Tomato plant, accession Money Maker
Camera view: tilt-top (135 deg); turntable rotation: 210 degrees
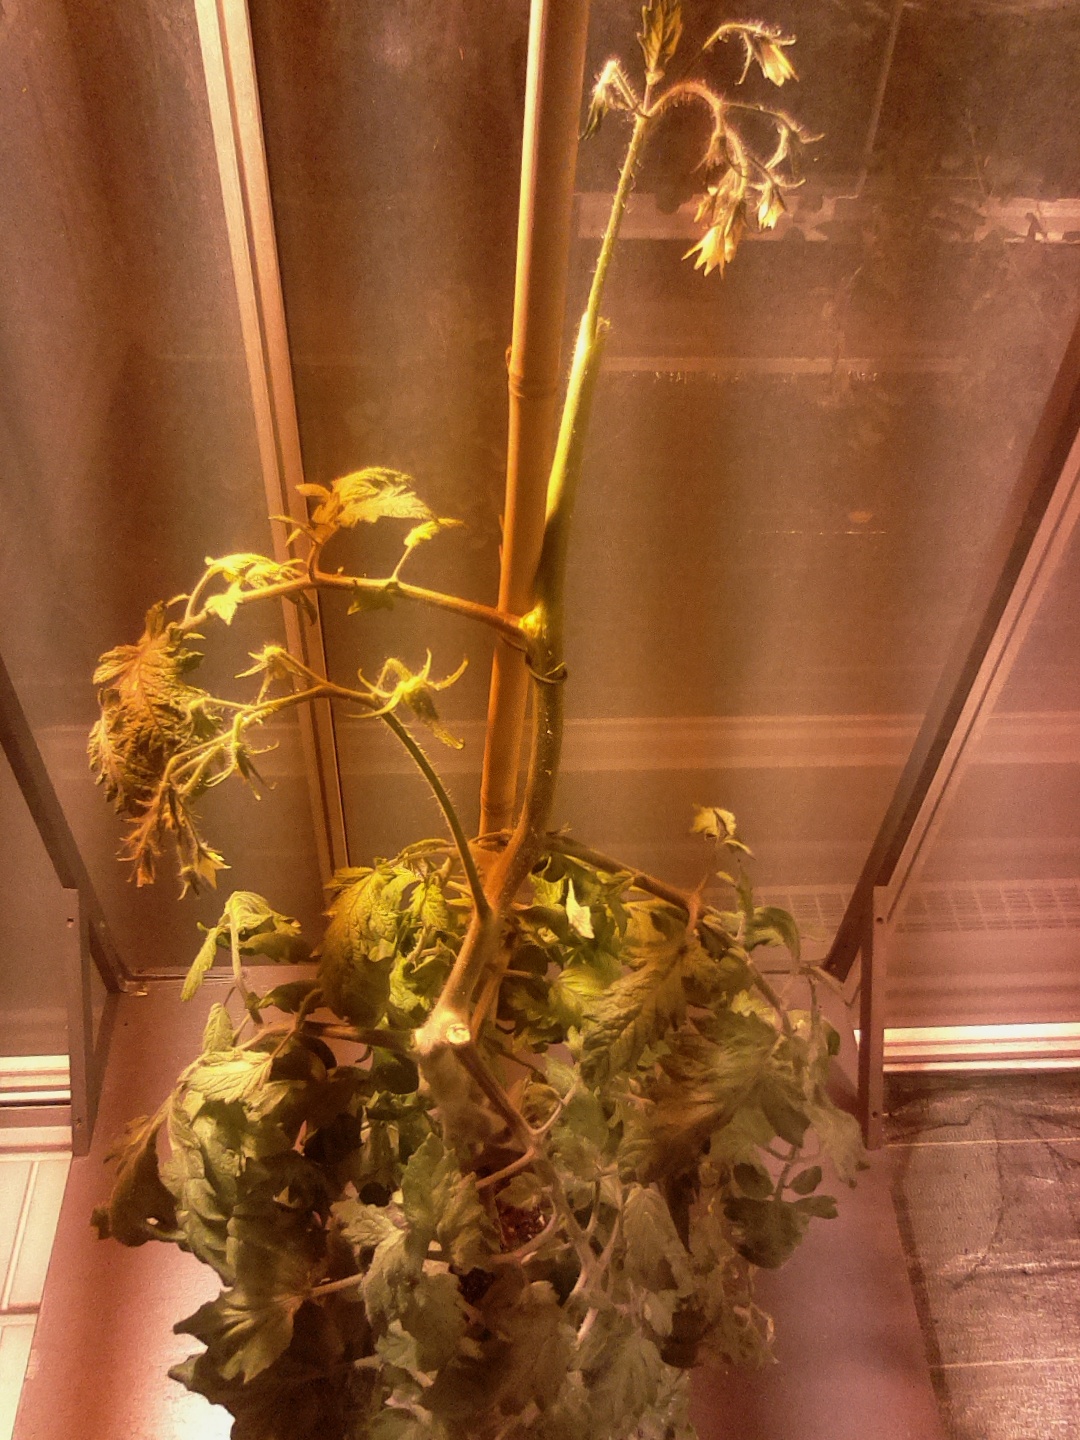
BBCH growth stage 73: 30%-40% of final fruit size